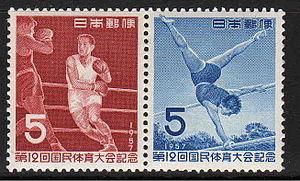
Le festival national des sports du Japon est le principal événement sportif du Japon. Il met en compétition les différentes préfectures du Japon à travers de multiples sports tout au long de l'année. Créé en 1946, au lendemain de la Seconde Guerre mondiale, il est souvent surnommé Kokutai par les Japonais.